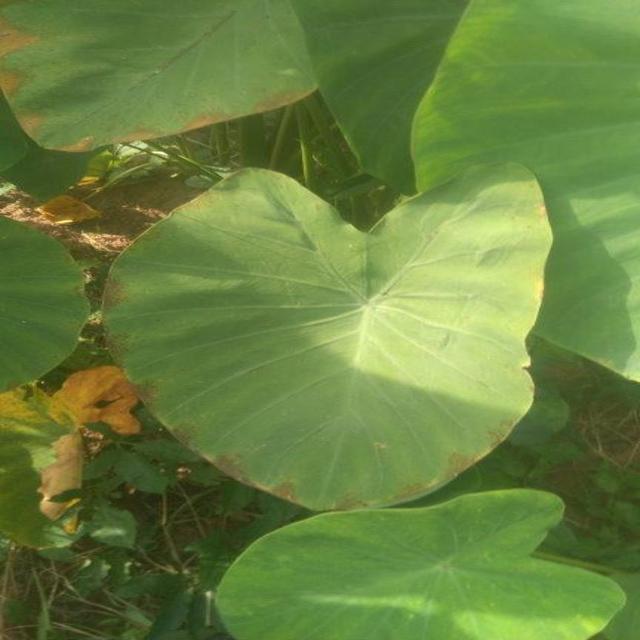
Label: Mid_Blight